Parish magazine

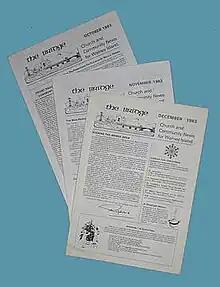
"The Bridge", Walney Island, Cumbria, 1983. An example of a simpler four-page publication covering both church and community news, ecumenically produced and intended for free distribution to every household in the area

Sometimes groups of parishes - possibly based on a rural deanery - would reduce overall costs by working together to produce a corporate magazine, with contributions from each village. A few parishes eventually opted for simpler magazines or adopted newspaper-style formats, aiming to deliver these without charge to every household in the parish. With the growth of inter-church cooperation after the Second World War, other magazines became ecumenical and were jointly published in association with local Methodist, United Reformed or Roman Catholic congregations. Alternatively they might eventually be absorbed into more general community titles, and some of the latter are now further issued in an online version. This pattern could become more widespread in years to come, since the future of traditional parish magazines clearly depends on sufficient volunteers coming forward. Obviously their survival will also be affected by the widespread decline in organised religion in the UK.